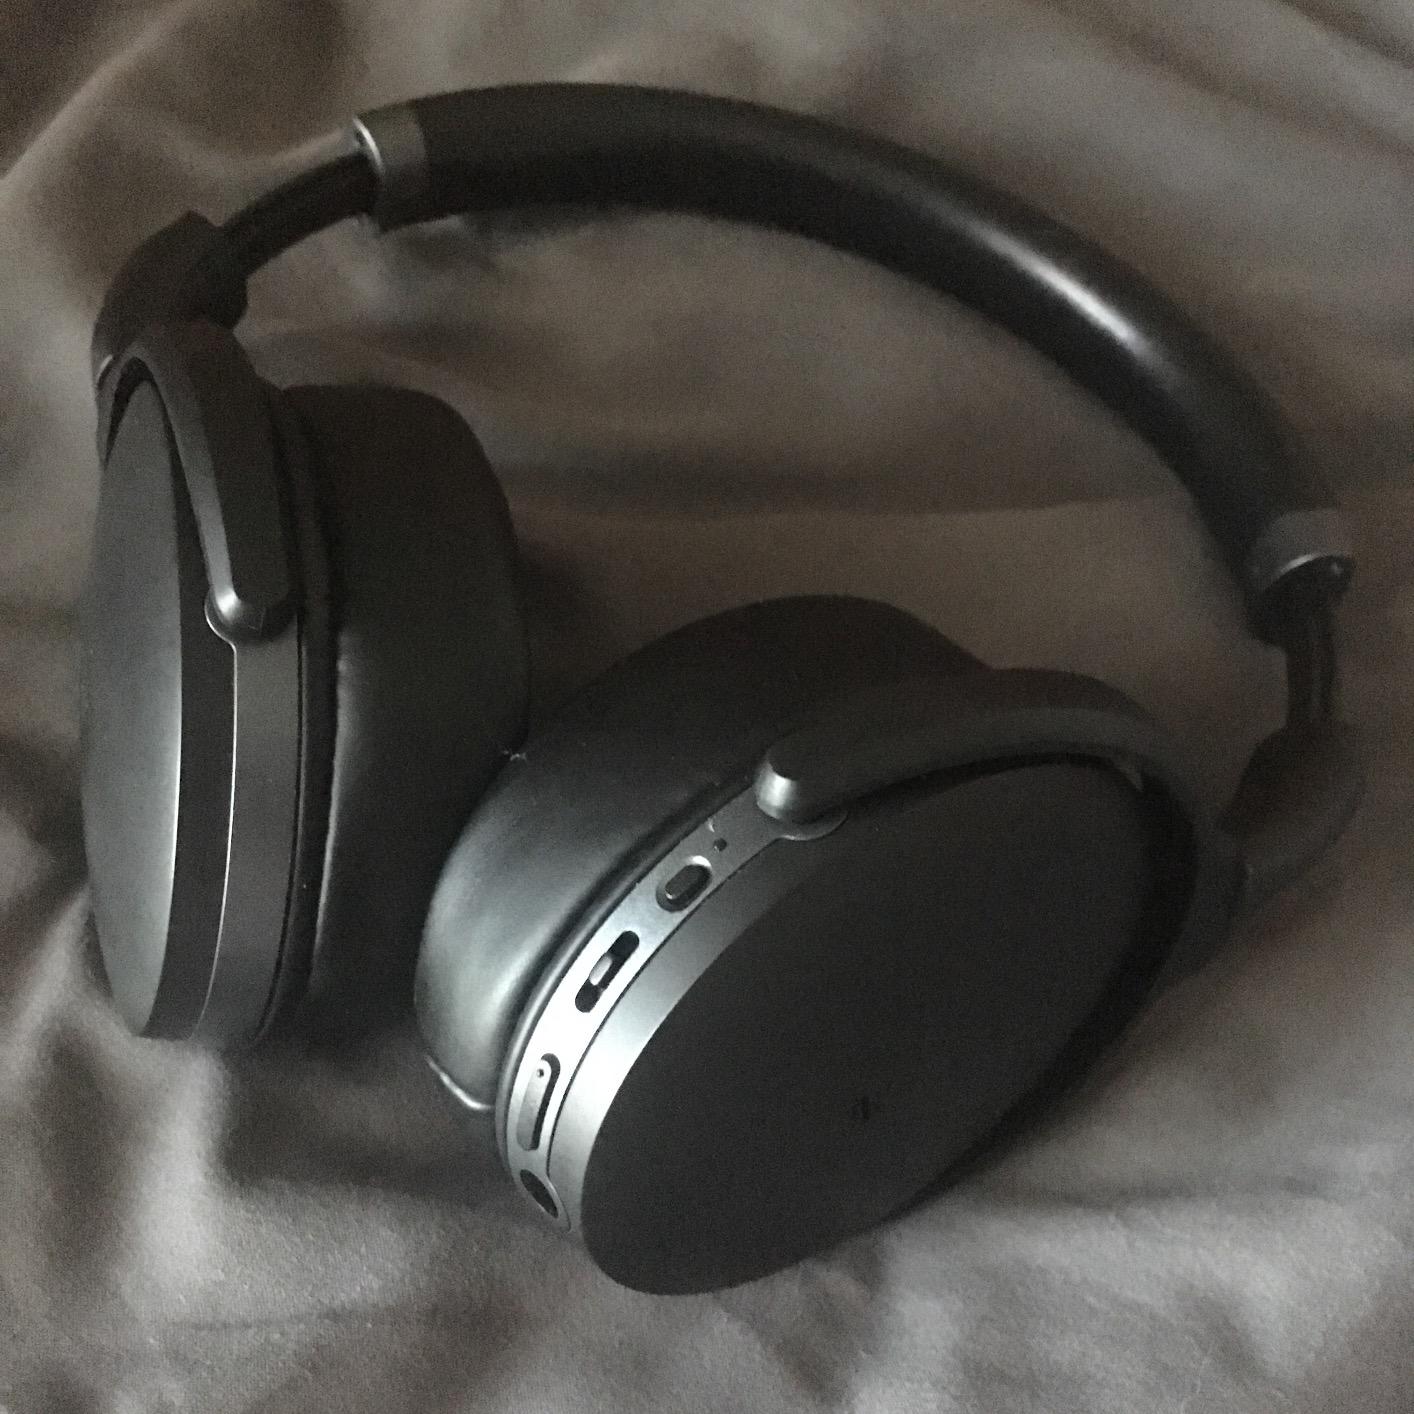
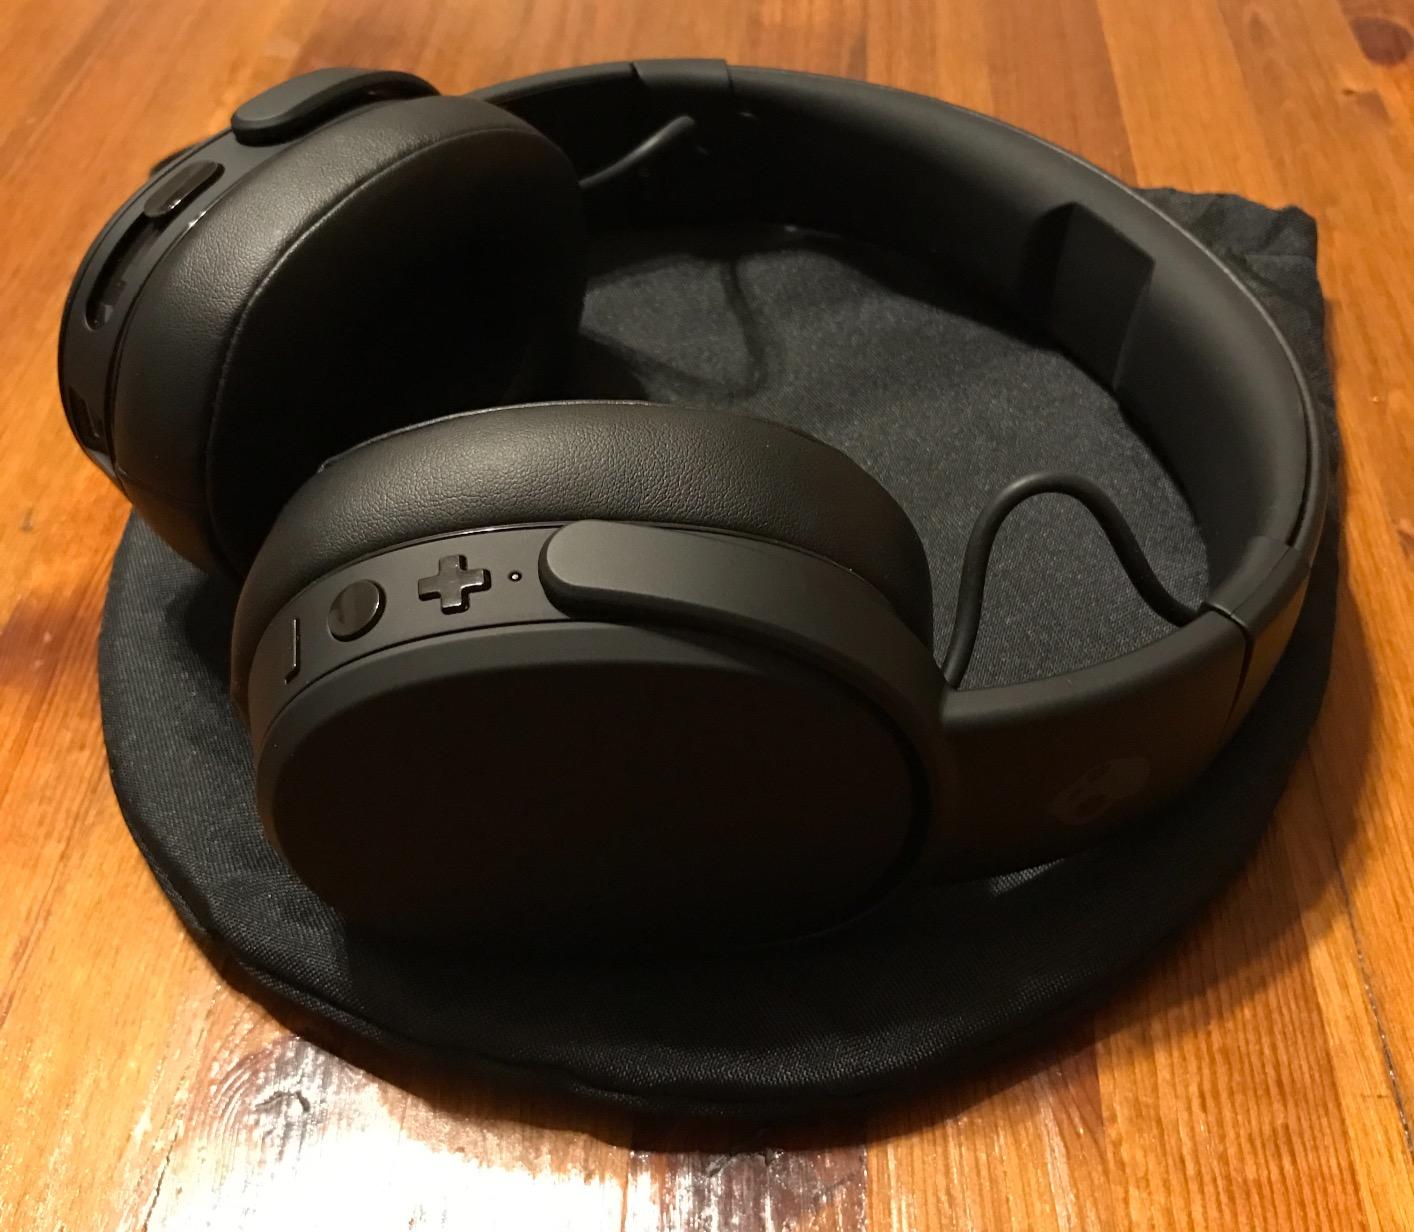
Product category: headphones
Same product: no